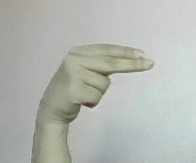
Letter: ain